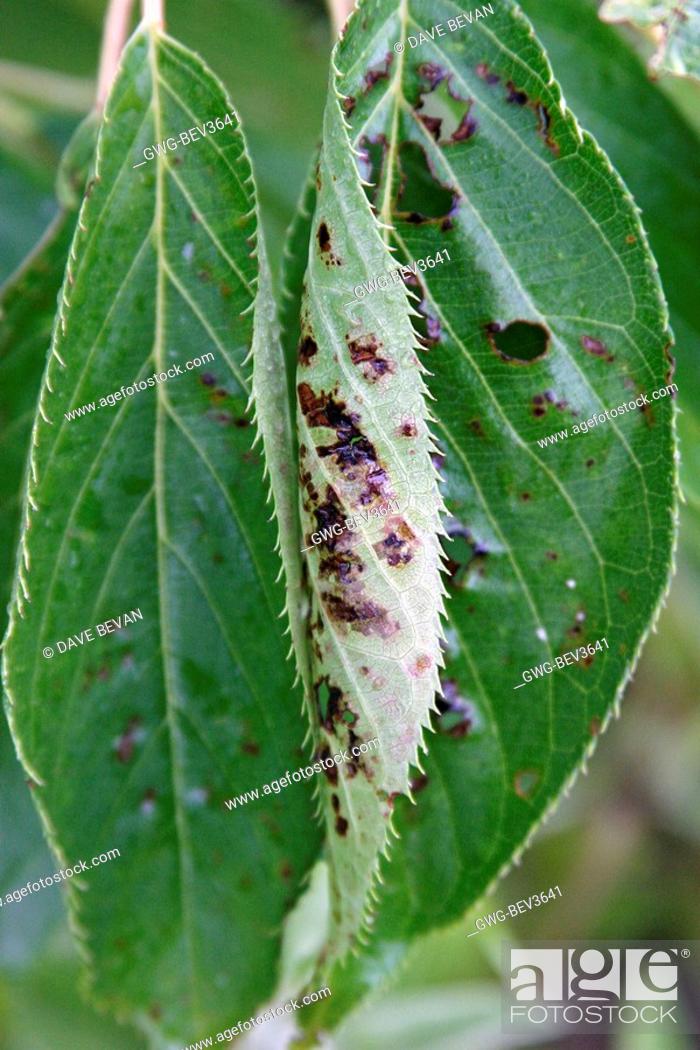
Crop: cherry
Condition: spot